Dorsey–Jones House

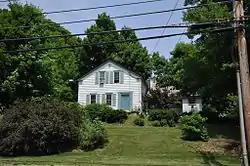
Dorsey–Jones House in 2013

The Dorsey–Jones House is a historic house located at 191 Nonotuck Street in the Florence area of Northampton, Massachusetts. Built in 1849, it is known to have been owned by two former slaves with well-documented escape histories. The house was added to the National Register of Historic Places in 2005.